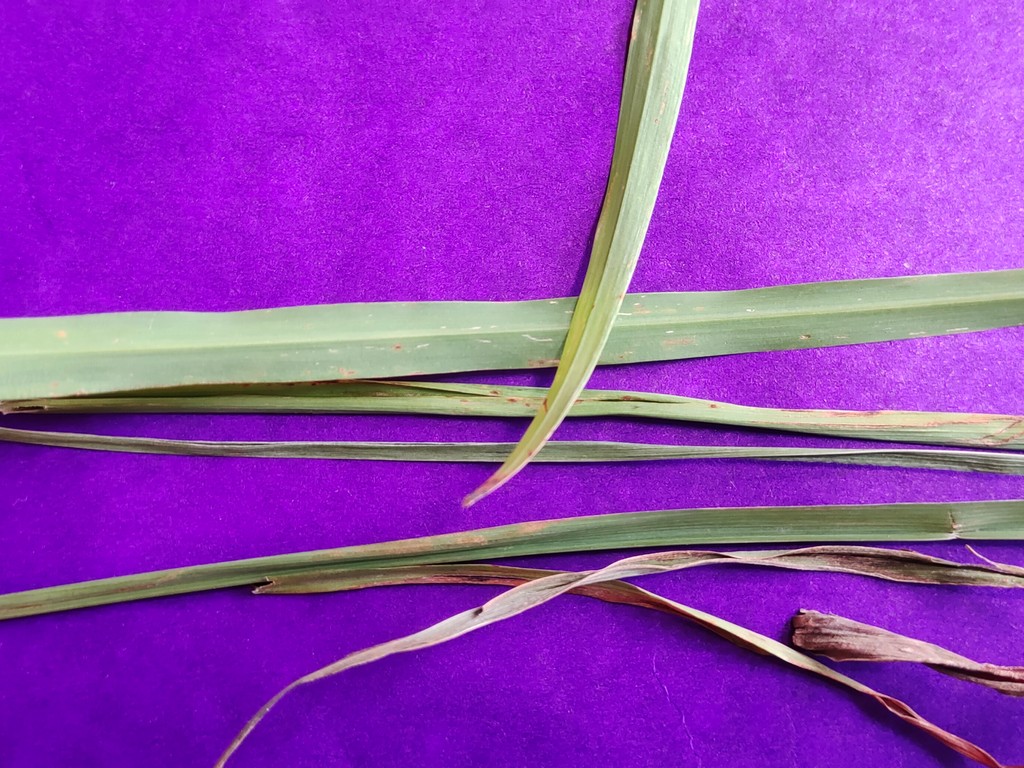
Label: Unhealthy